Blackpink

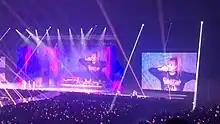
A crowd at Blackpink's Seoul concert on their In Your Area Tour in 2018

Blackpink embarked on their sold-out first Japan tour, Blackpink Arena Tour 2018, in Osaka from July 24 to 25 to promote their Japanese EP. The tour was initially set for six shows across Osaka, Fukuoka and Chiba, but an additional show in Chiba was added due to overwhelming demand. A final tour stop was later added for December 24 at the Kyocera Dome Osaka as a Christmas gift for fans, where Blackpink performed to a sold-out crowd of 50,000 people. On September 12, it was announced that the group would hold their first concert in Seoul, Blackpink 2018 Tour [In Your Area] Seoul x BC Card, at the Olympic Gymnastics Arena. The concert was the first show of the In Your Area World Tour, which continued throughout 2019 and early 2020 in North America, Europe, Oceania and Asia. By the end of its run, the tour had become the highest-grossing tour by a Korean girl group.